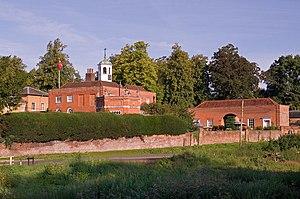
L'honorable William Henry Bouverie était un politicien britannique qui a siégé à la Chambre des communes de 1776 à 1802.